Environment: real
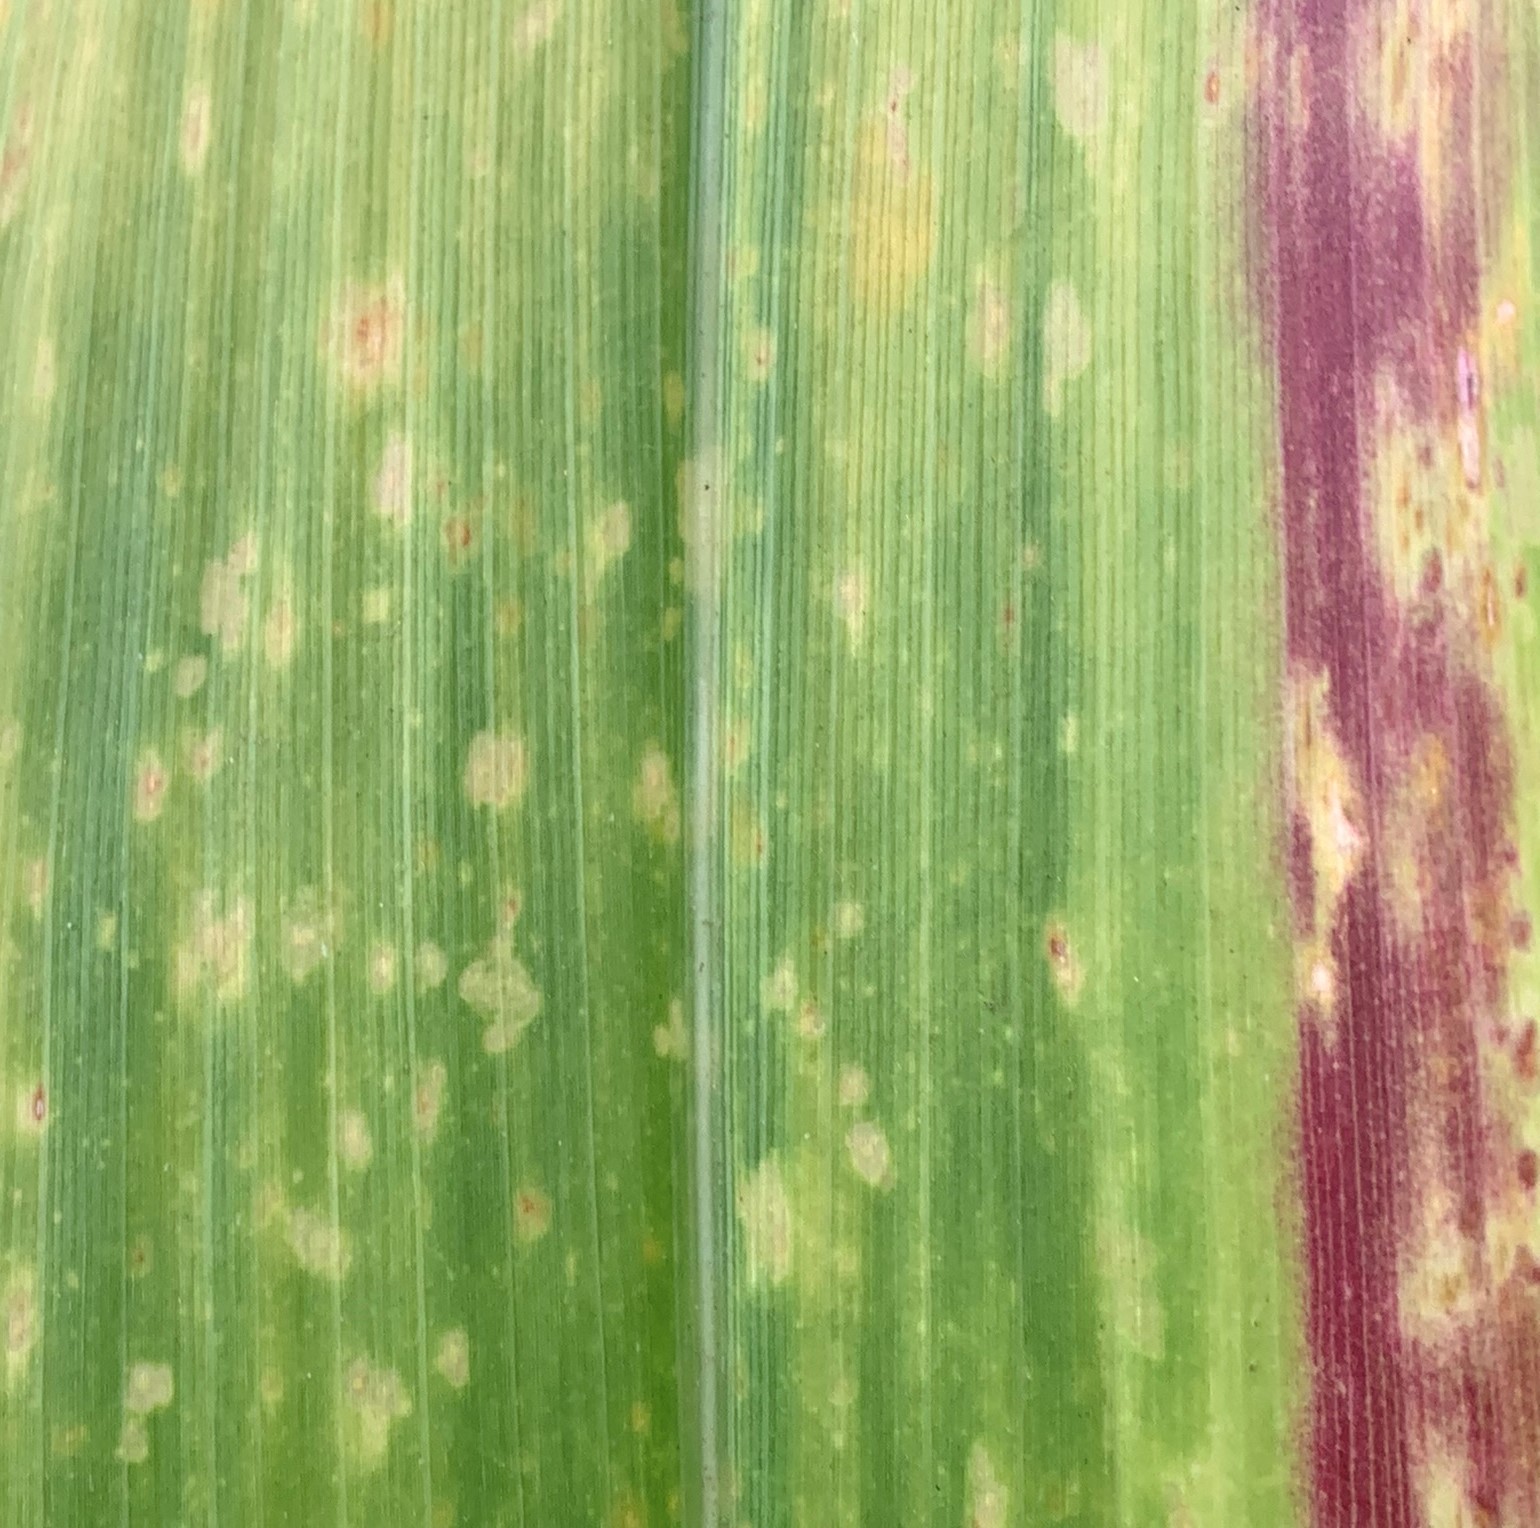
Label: lethal_necrosis